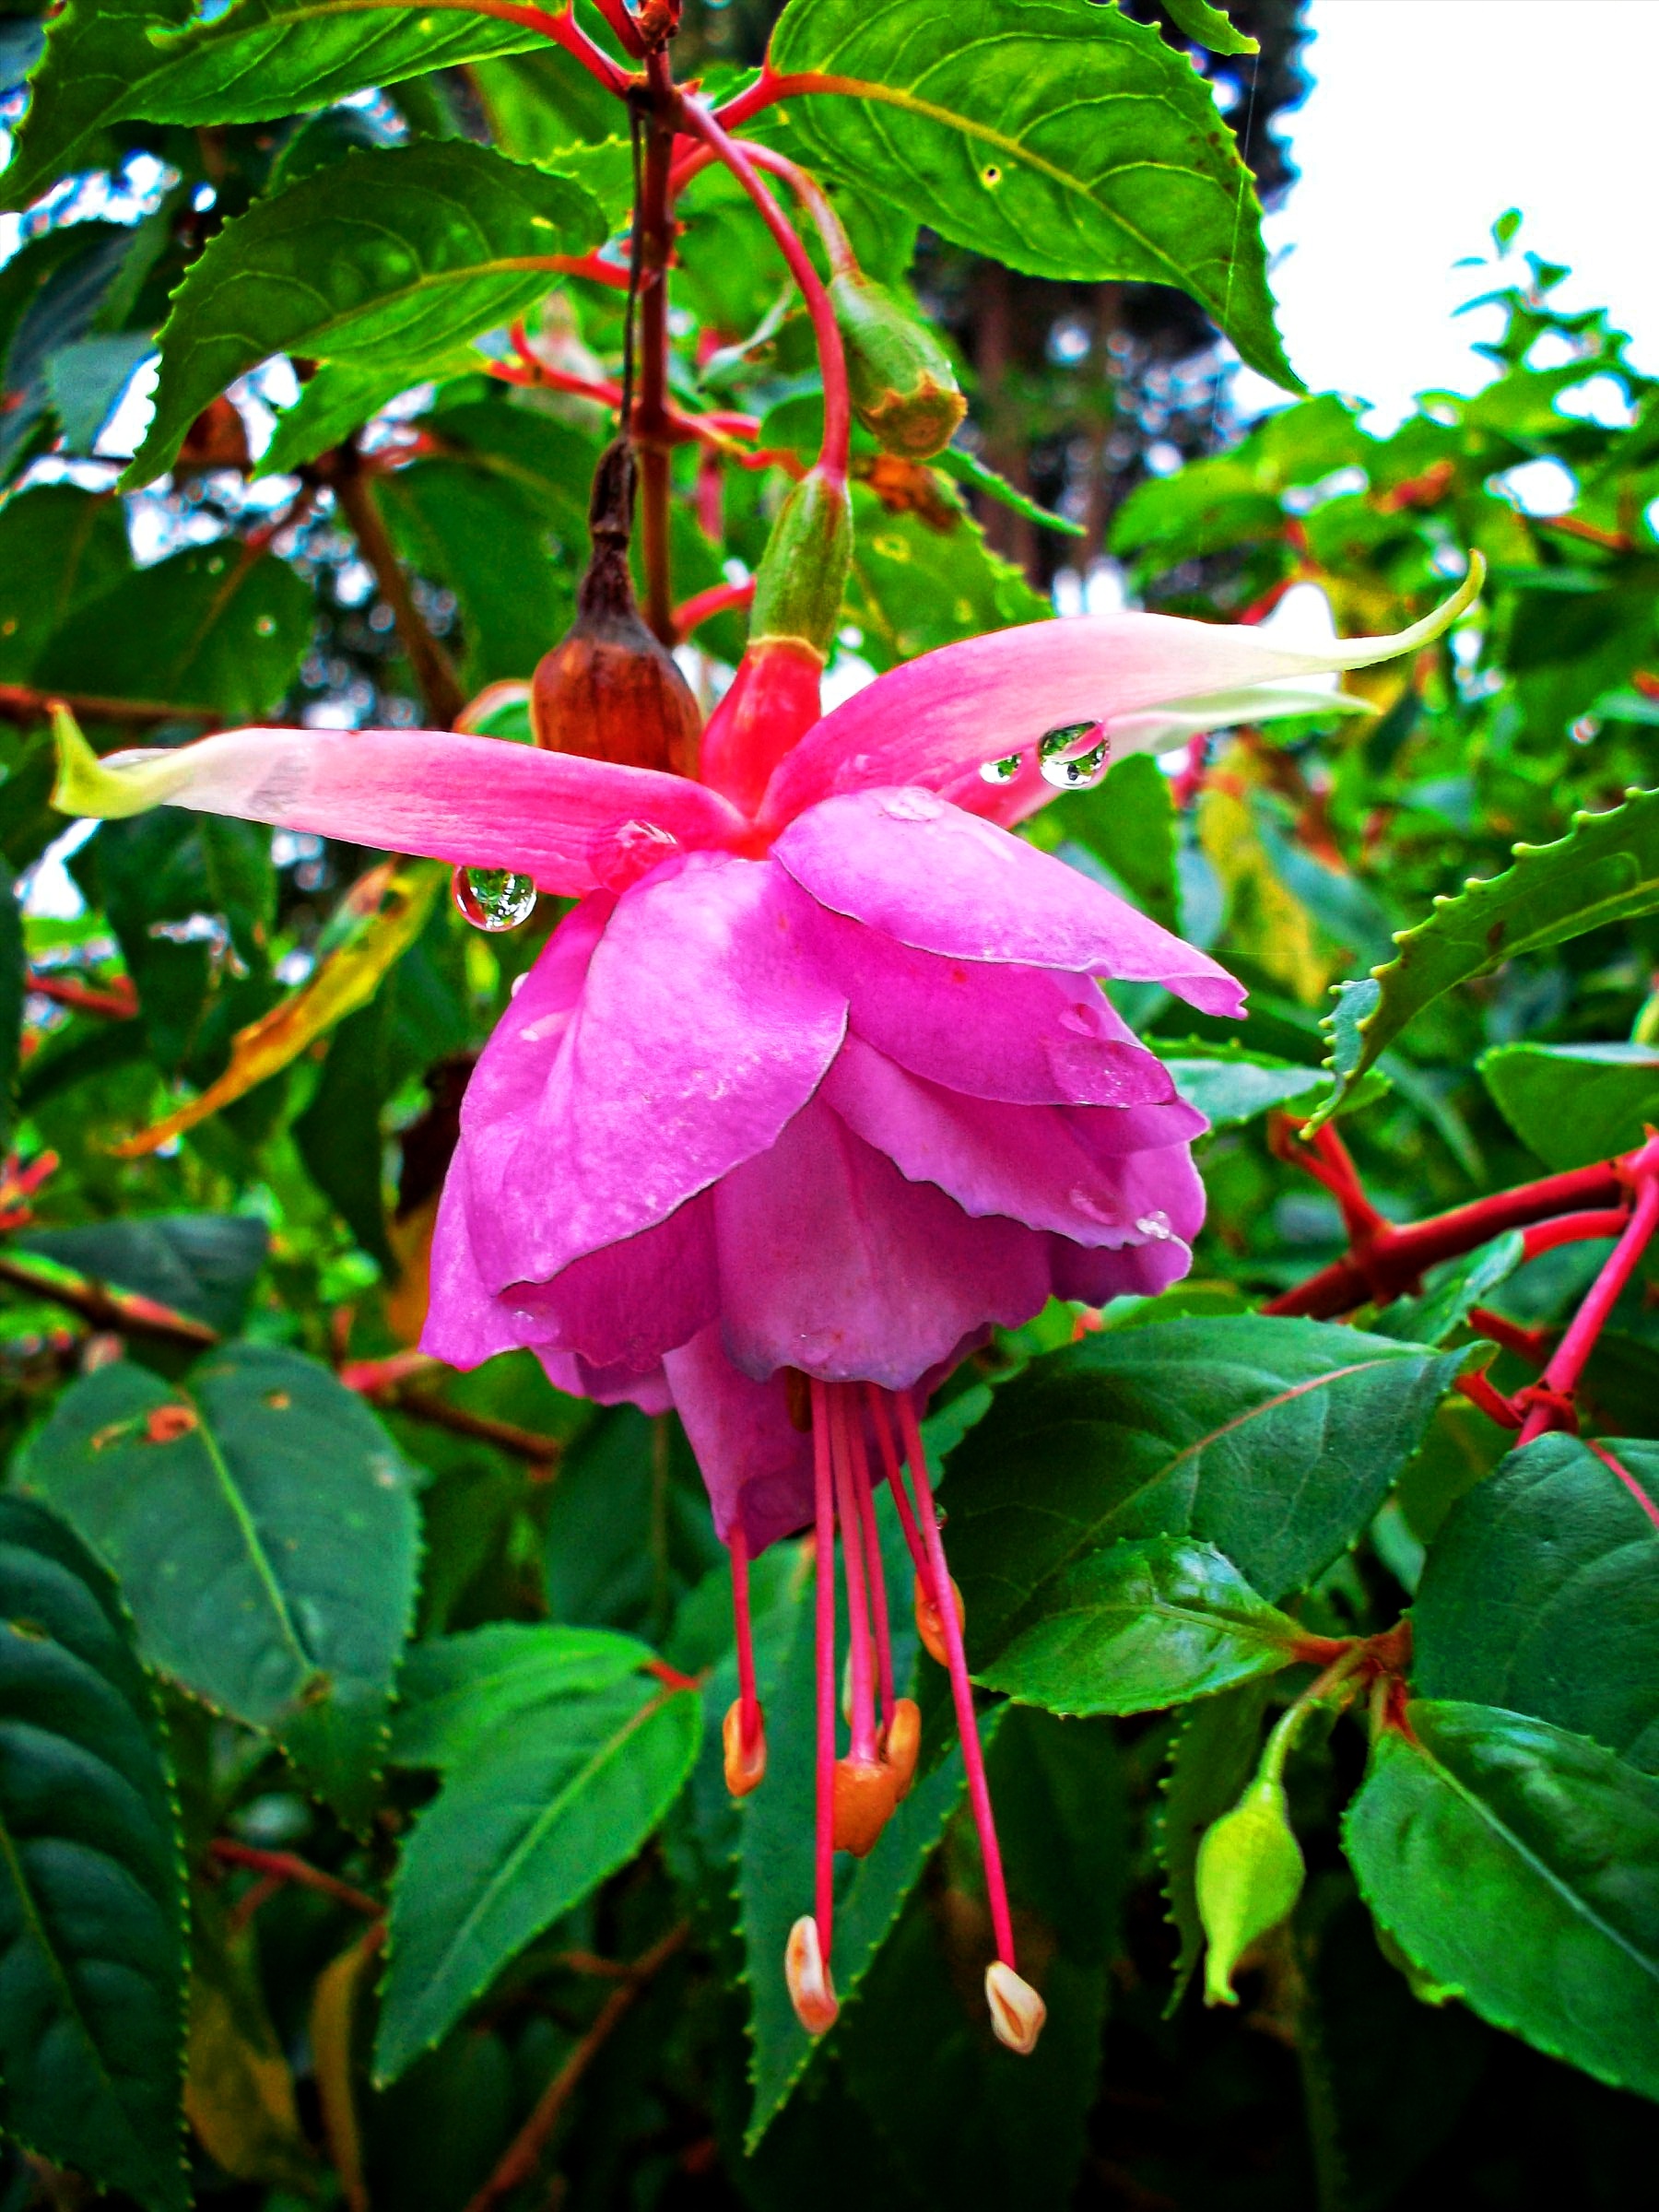
plant, leaf, flower, botany, garden, flora, life, on, shrub, fuchsia, flowering plant, land plant